Dumont d'Urville Station

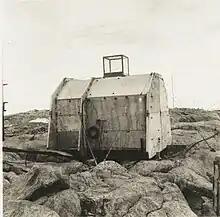
A station in 1959, Archives Nationales

A pioneering French Antarctic research station, Port Martin, located east of D'Urville, was destroyed by fire on the night of January 23, 1952, without death or injury. In 1952, a small base was built on Île des Pétrels to study a rookery of emperor penguins. This base was called Base Marret. As the main base Port Martin was a total loss, Base Marret was chosen as overwintering site for 1952/1953. The new main base, Dumont D'Urville station, was built on the same island and opened on January 12, 1956, to serve as the centre for French scientific research during the Antarctic International Geophysical Year 1957/1958. The station has remained in active use ever since.